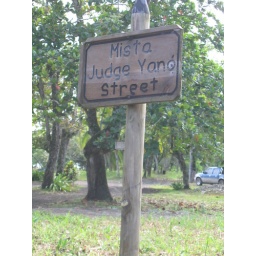
One of the few street signs in the entire country